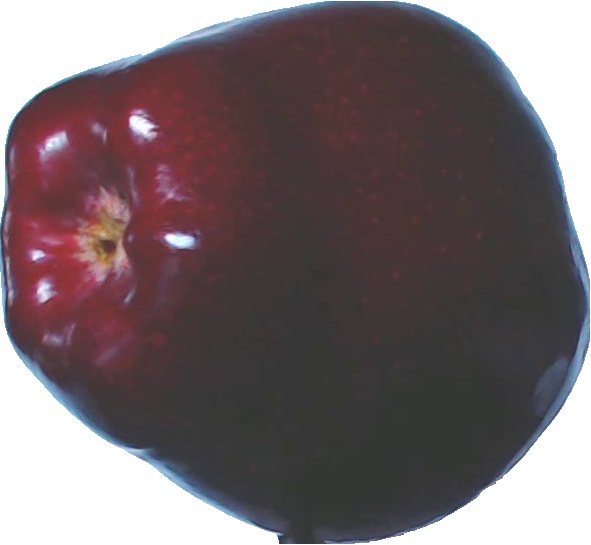
Label: apple_red_delicios_1